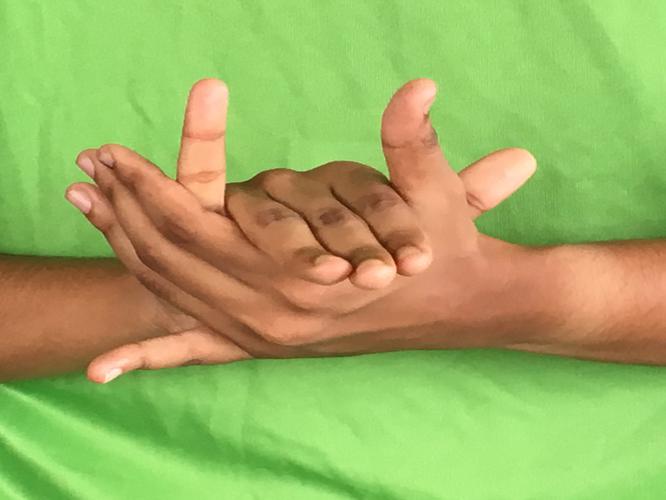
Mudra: Kurma
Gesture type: double_hand